Camp Merritt, New Jersey

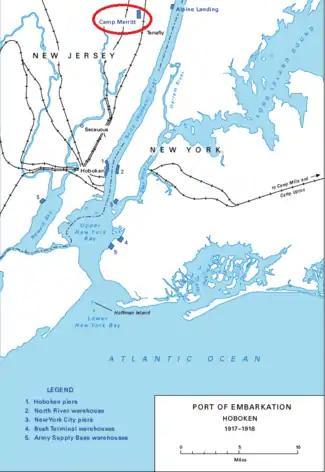
Camp Merritt's location within Port of Embarkation Hoboken (1917–1918)

Camp Merritt was a military base in Dumont and Cresskill, in Bergen County, New Jersey, United States, that was activated for use in World War I. It had a capacity for 38,000 transient troops and was one of three camps directly under the control of the New York Port of Embarkation. Two routes were used to transport troops, the first being local railroads which would carry the men South. The alternate route involved marching in contingents of two to three thousand men to the North-East and descending the Palisades. These men marched for an hour to board ferryboats at Old Closter Dock, Alpine Landing that took them to the piers at Hoboken, New Jersey, to board troop transports for Europe. Contingents would leave the camp for the landing at half hour intervals to board the ferries for the two hour trip to the embarkation piers where several transports might be loading simultaneously. There they would be joined by troops from Camp Mills and Camp Upton arriving by train at a terminal on Long Island for final transport by ferry to the embarkation piers. Approximately four million troops were sent to the Western Front during World War I, and about one million of them passed through Camp Merritt. Camp Merritt was decommissioned in 1919.